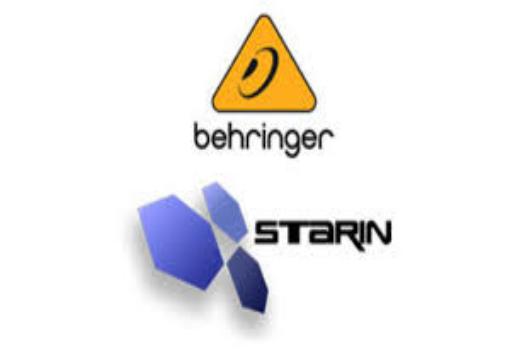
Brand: Behringer
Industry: Electronic